Mummery tent

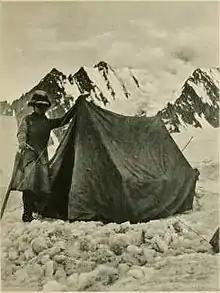
Fanny Bullock Workman beside her Mummery tent in the Karakoram

In his 1892 book "Mountaineering", Mummery's contemporary Clinton Dent gave a detailed description of the design. It was a ridge tent with low side walls, very similar to a current-day "pup tent". The roof and wall material that he used was oiled silk. Tents were made in various sizes but was typical, which could accommodate two people.